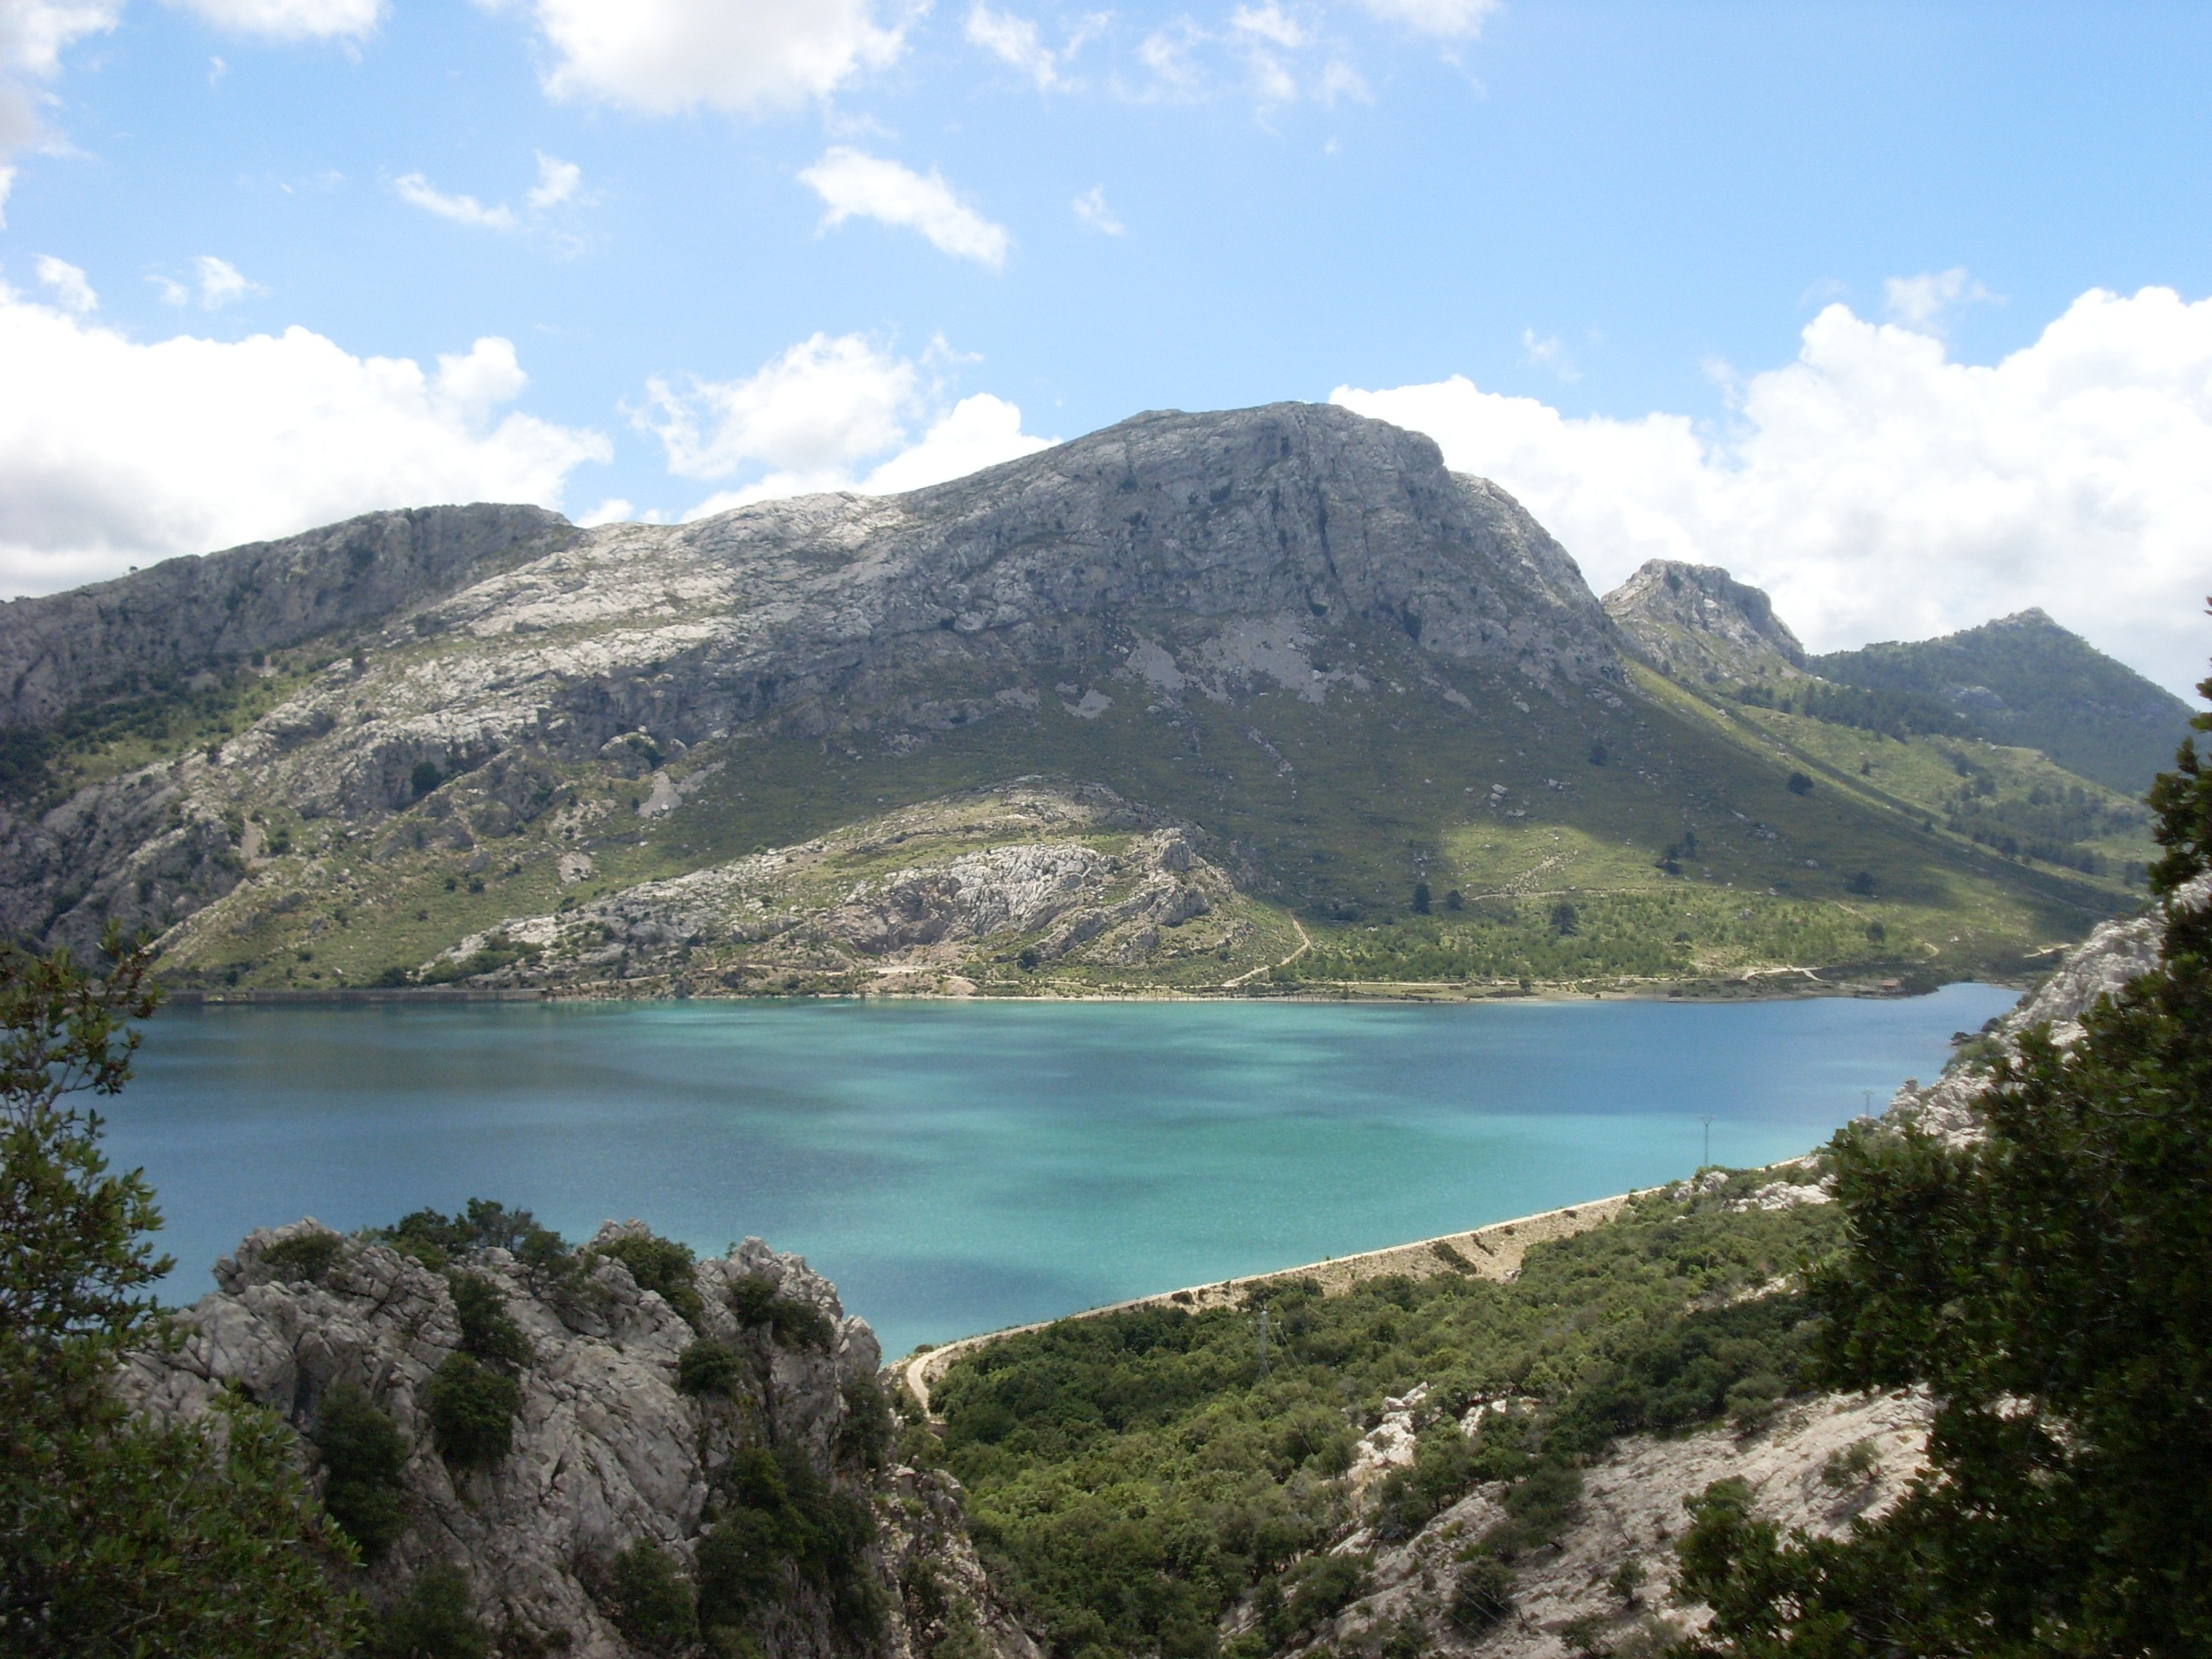
sea, nature, mountain, lake, mountain range, bay, fjord, rest, reservoir, highland, ridge, picturesque, mallorca, fell, loch, crater lake, tarn